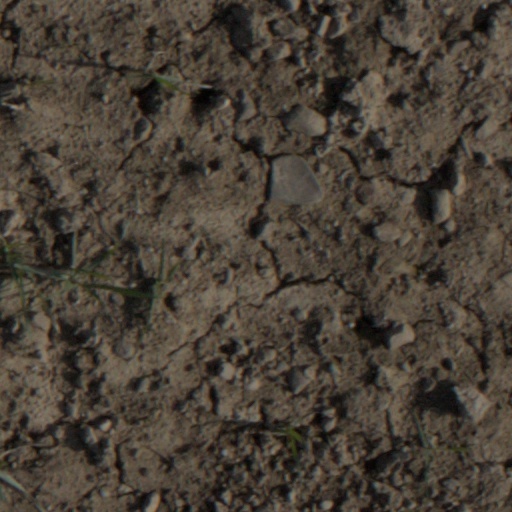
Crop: wheat